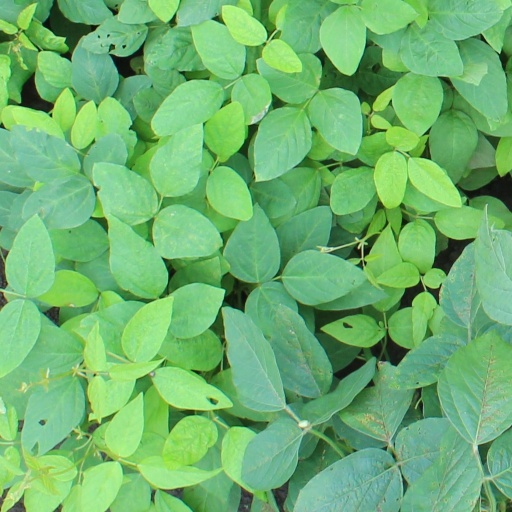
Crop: soybean